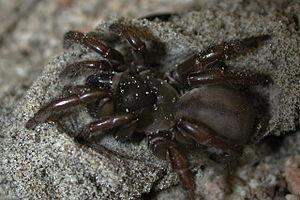
Aptostichus est un genre d'araignées mygalomorphes de la famille des Euctenizidae.
Les Euctenizidae sont une famille d'araignées mygalomorphes.